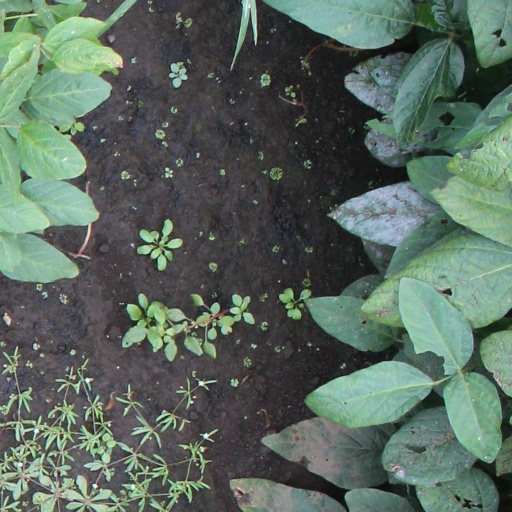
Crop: soybean